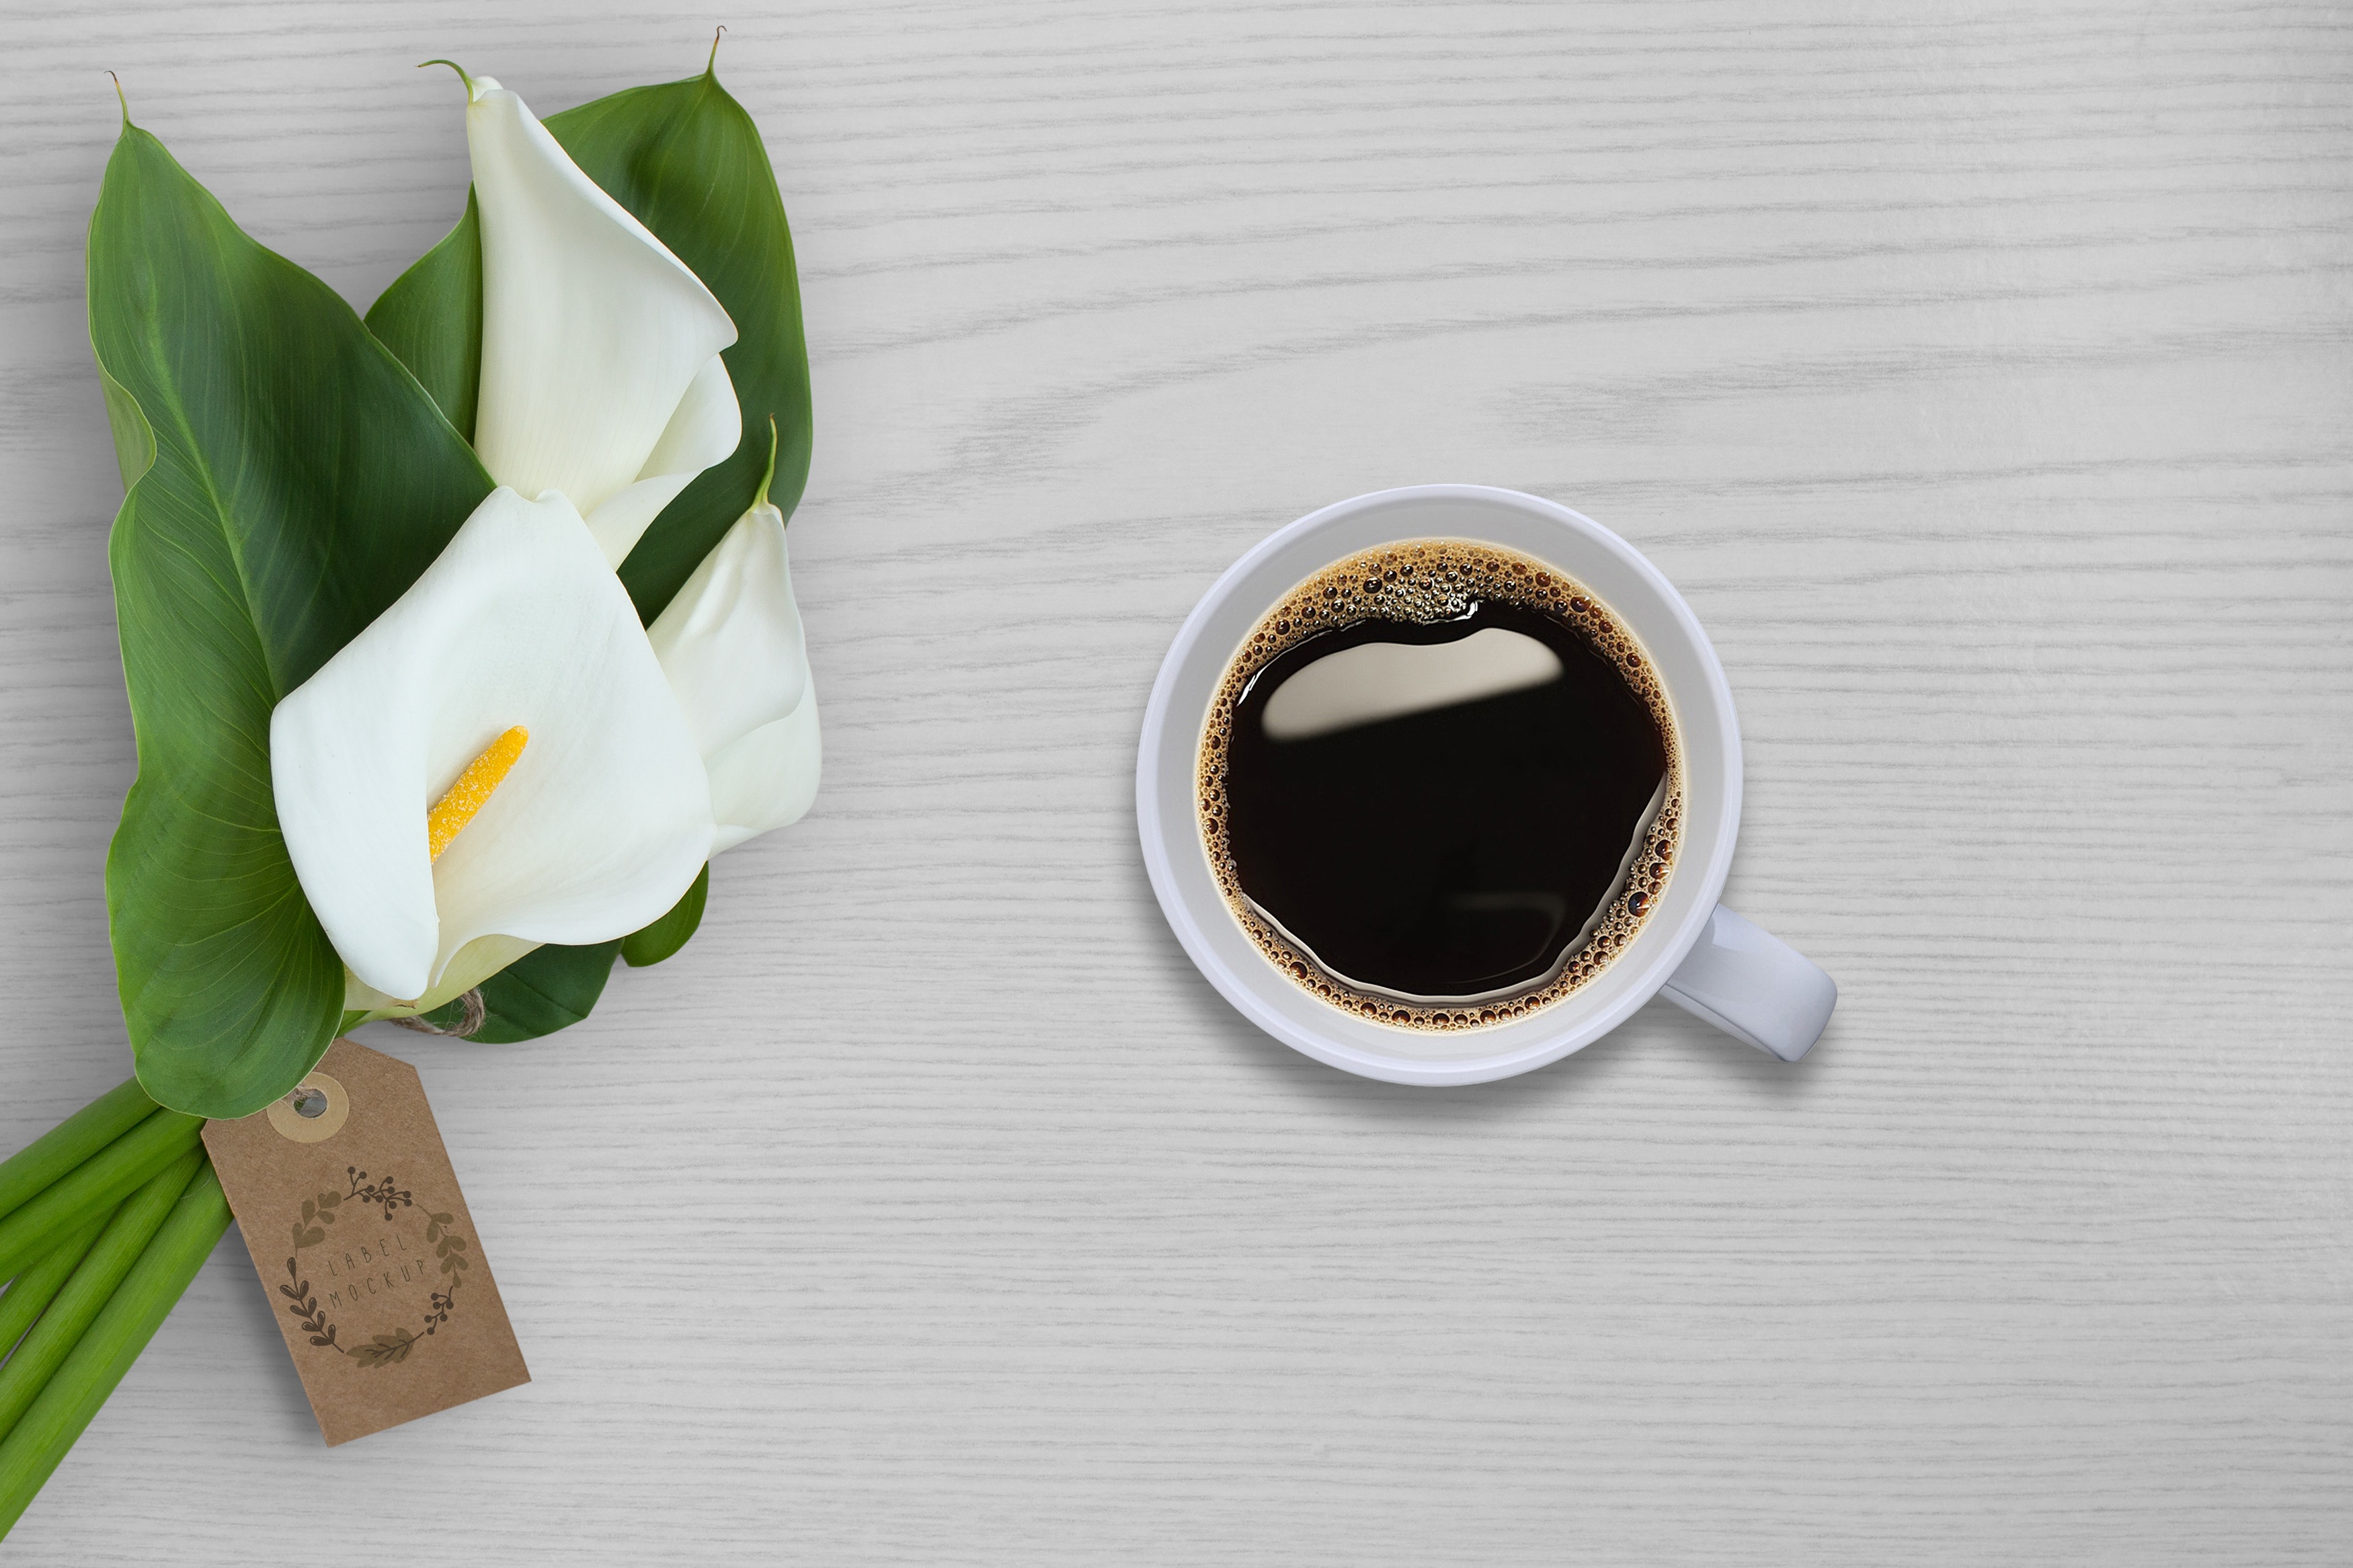
flower, cup, food, ceramic, drink, coffee cup